James Inglis (politician)

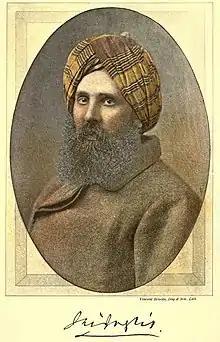
In Indian attire

James Inglis (24 November 1845 – 15 October 1908) was a colonial tea planter, merchant, writer who worked in India before serving as a politician in colonial New South Wales. He was involved in tea trade between India and Australia. He also wrote poetry, books on travel and sport hunting.